Inez Trueman

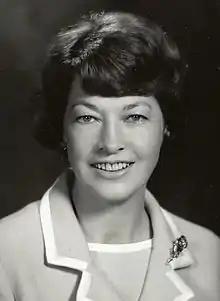
Inez Trueman in June 1968. Professional headshot from time as city councillor in 1968-1969.

Inez Geneva Trueman (née Gandrud; April 8, 1917 – August 22, 2015) was a politician in Manitoba, Canada. She served as a Progressive Conservative member of the Manitoba legislature from 1969 to 1973, and later ran for the House of Commons of Canada. She was only the fifth woman ever to serve in the assembly.